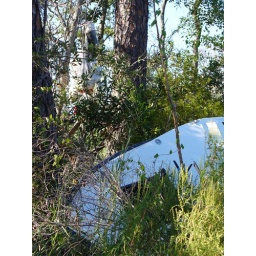
boat in the trees